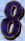
Number: 8